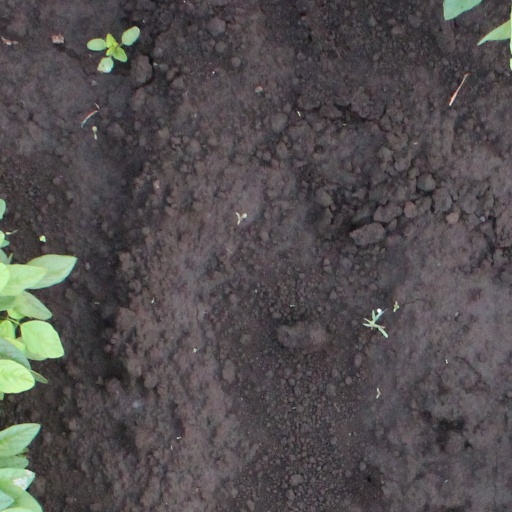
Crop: soybean